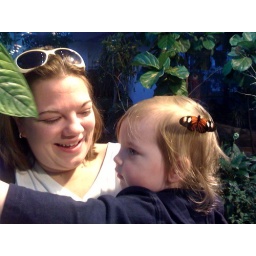
kayden is the prettiest boy in all of butterfly town!